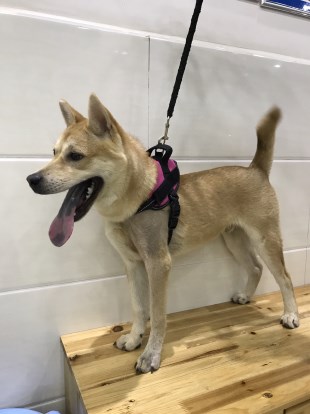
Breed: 1043-n000001-Shiba_Dog